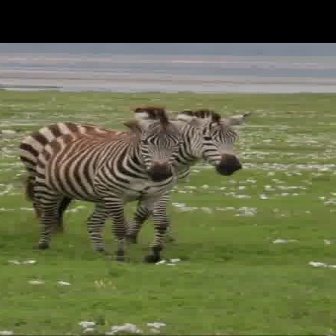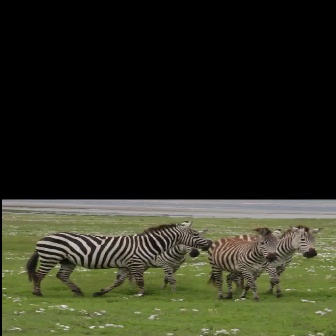
  Please identify the target specified by the bounding box [34,104,193,264] in the first image and locate it in the second image. Return the coordinates in [x_min,y_min,x_max,y_max] format.
Answer: [204,226,282,304]